Jason Karaban

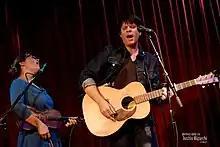

Jason Karaban is an American singer-songwriter and musician living in Los Angeles, California. Karaban first began his career fronting the Philadelphia-based indie rock band "Dragstrip Courage" in 1997, and "Grand" in 2000. He emerged as a solo artist with the release of "Doomed to Make Choices", in 2006, co-produced with Mike Napolitano (Joseph Arthur, The Twilight Singers). Along with vocals, Karaban plays acoustic guitar, 12-string and electric guitar, bass guitar, keyboards, piano and drums. Karaban has released four critically acclaimed albums, and has had a number of songs featured in film and television shows Over the course of his career, Karaban has collaborated with many notable musicians including Ani DiFranco, Lucy Schwartz, Sara Watkins and Sean Watkins (Nickel Creek), Garrison Starr, Taylor Momsen, Dave Pirner (Soul Asylum), Glen Phillips (Toad the Wet Sprocket) and Benmont Tench (Tom Petty and The Heartbreakers).